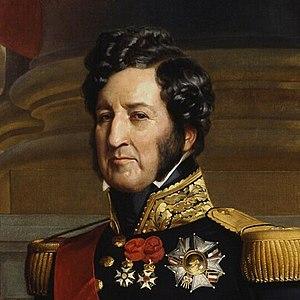
Le régent ou la régente de France était le titre décerné à celui ou celle qui était désigné pour exercer les prérogatives royales et gouverner le royaume de France pendant la minorité ou l'absence du roi de France. Des princes, reines et évêques ont été chargés de la régence par plusieurs modes de désignation. Le terme de cet exercice ayant été la majorité du roi, son retour en France ou sa mort.
Le style Louis-Philippe est un style de mobilier français en vogue sous le règne de Louis-Philippe qui influence aussi l'architecture.